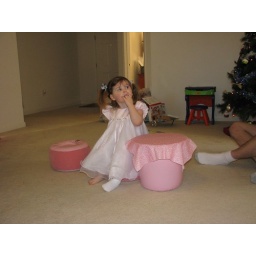
The little chairs and table that goes in the house